County highway

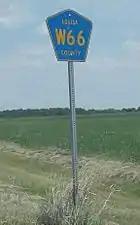
Typical signage used on a county highway in Iowa, as seen along CR W66 in Louisa County, Iowa, south of Cotter

In Iowa, secondary roads are defined simply by the Iowa Code as "those roads under county jurisdiction." The 99 counties in Iowa divide the secondary road system into farm-to-market roads and area service roads. Farm-to-market roads are maintained by the county and, paid for from a special fund: the Farm-to-Market Road Fund consists of federal secondary-road aid and 8% of Iowa's road use taxes. The farm-to-market road system is limited to . Unlike most states, Iowa's signed secondary roads are not numbered on a county-by-county basis. With exception to County Road 105, secondary roads use a uniform numbering grid using one letter and two or three numbers, e.g., E41. County roads running primarily east and west are assigned letters (from north to south) A through J. County roads running primarily north and south are assigned letters (from west to east) K through Z. The letters I, O, Q, and U are not used.